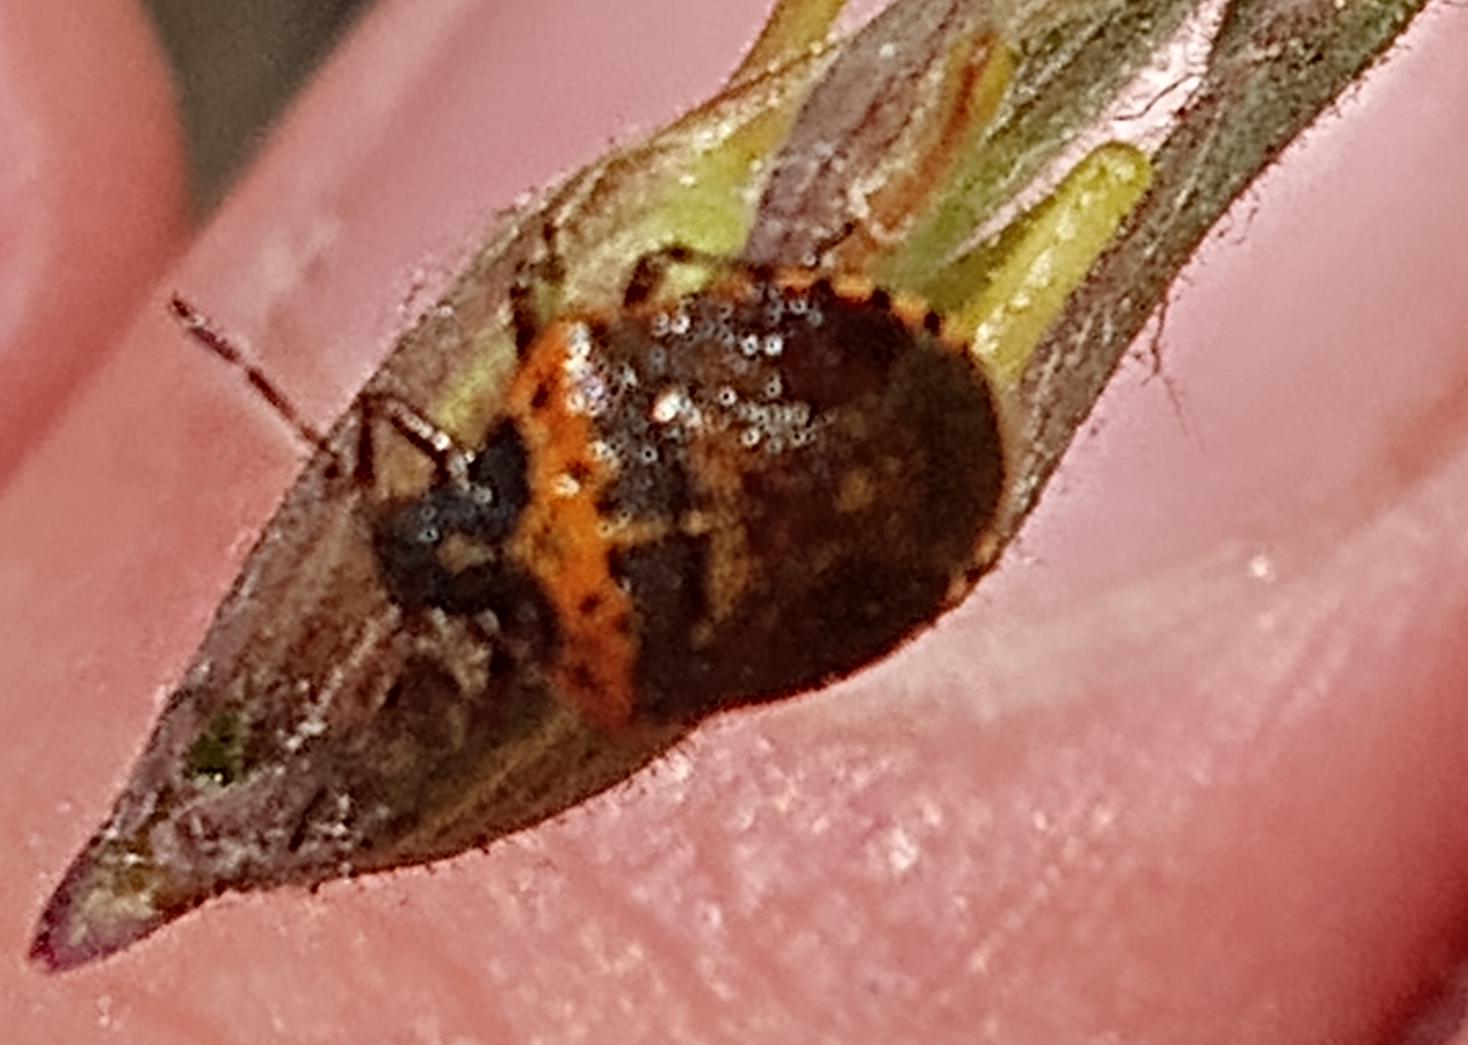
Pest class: stink_bug